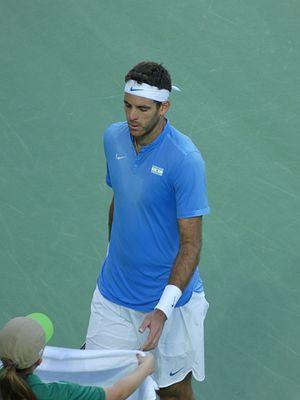
Parc Olympique, court central. Match de 1/2 finale opposant l'espagnol raphaël Nadal à l'argentin Del Potro